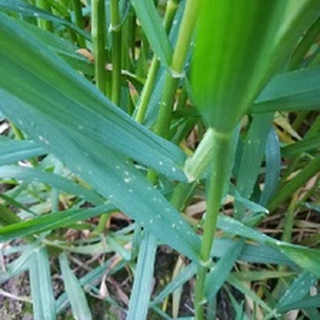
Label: wheat_mildew